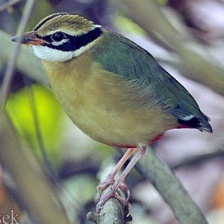
Species: INDIAN PITTA
Scientific name: PITTA BRACHYURA